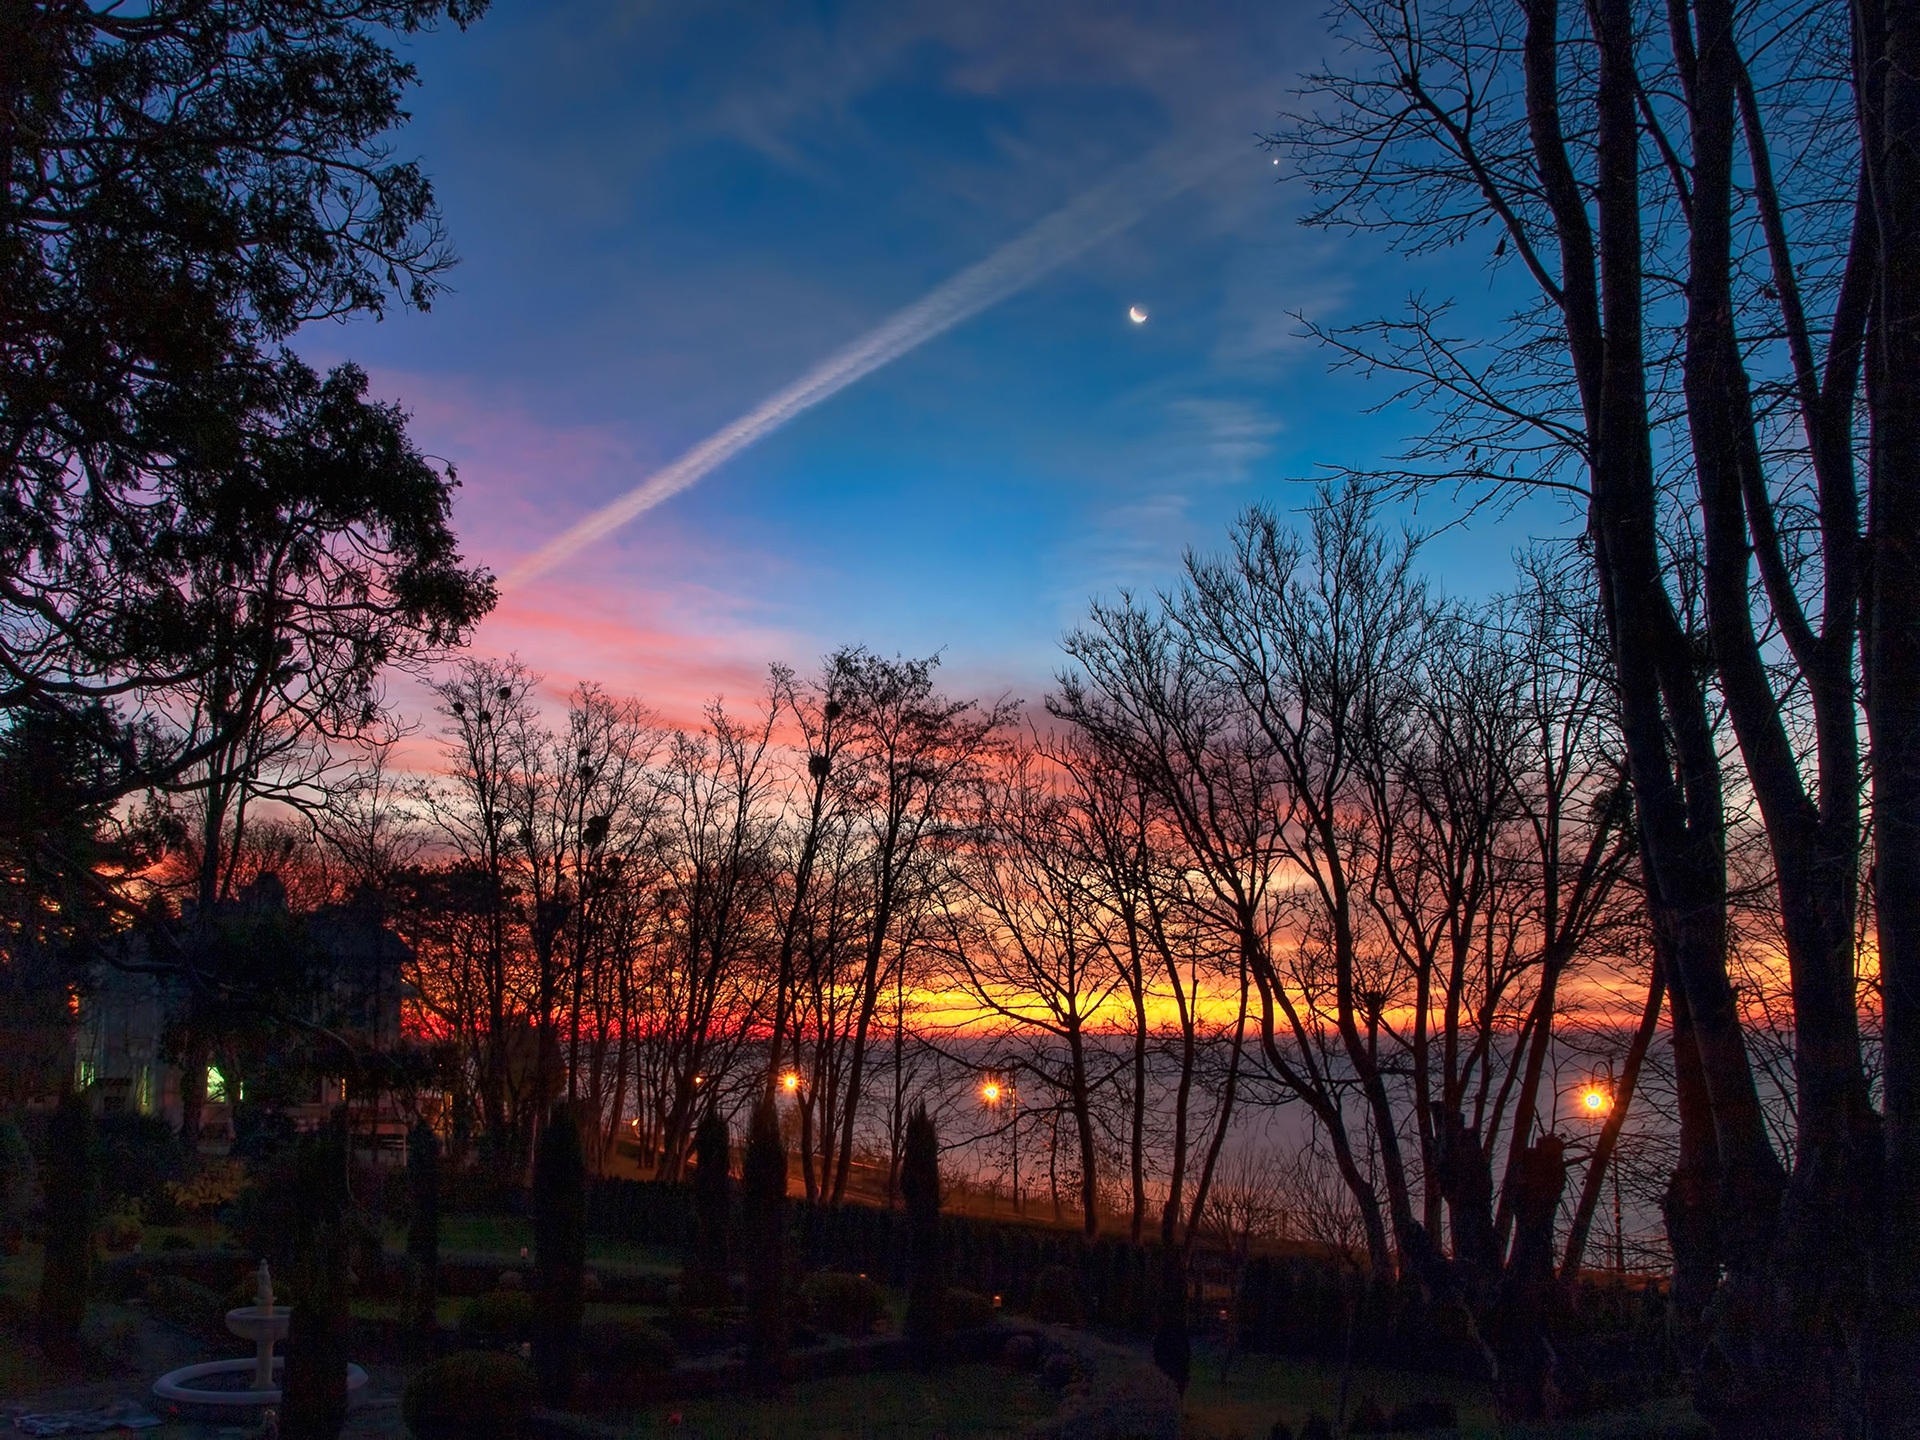
tree, nature, horizon, light, cloud, sky, sunrise, sunset, night, sunlight, morning, dawn, atmosphere, dusk, evening, reflection, moon, morning star, woody plant